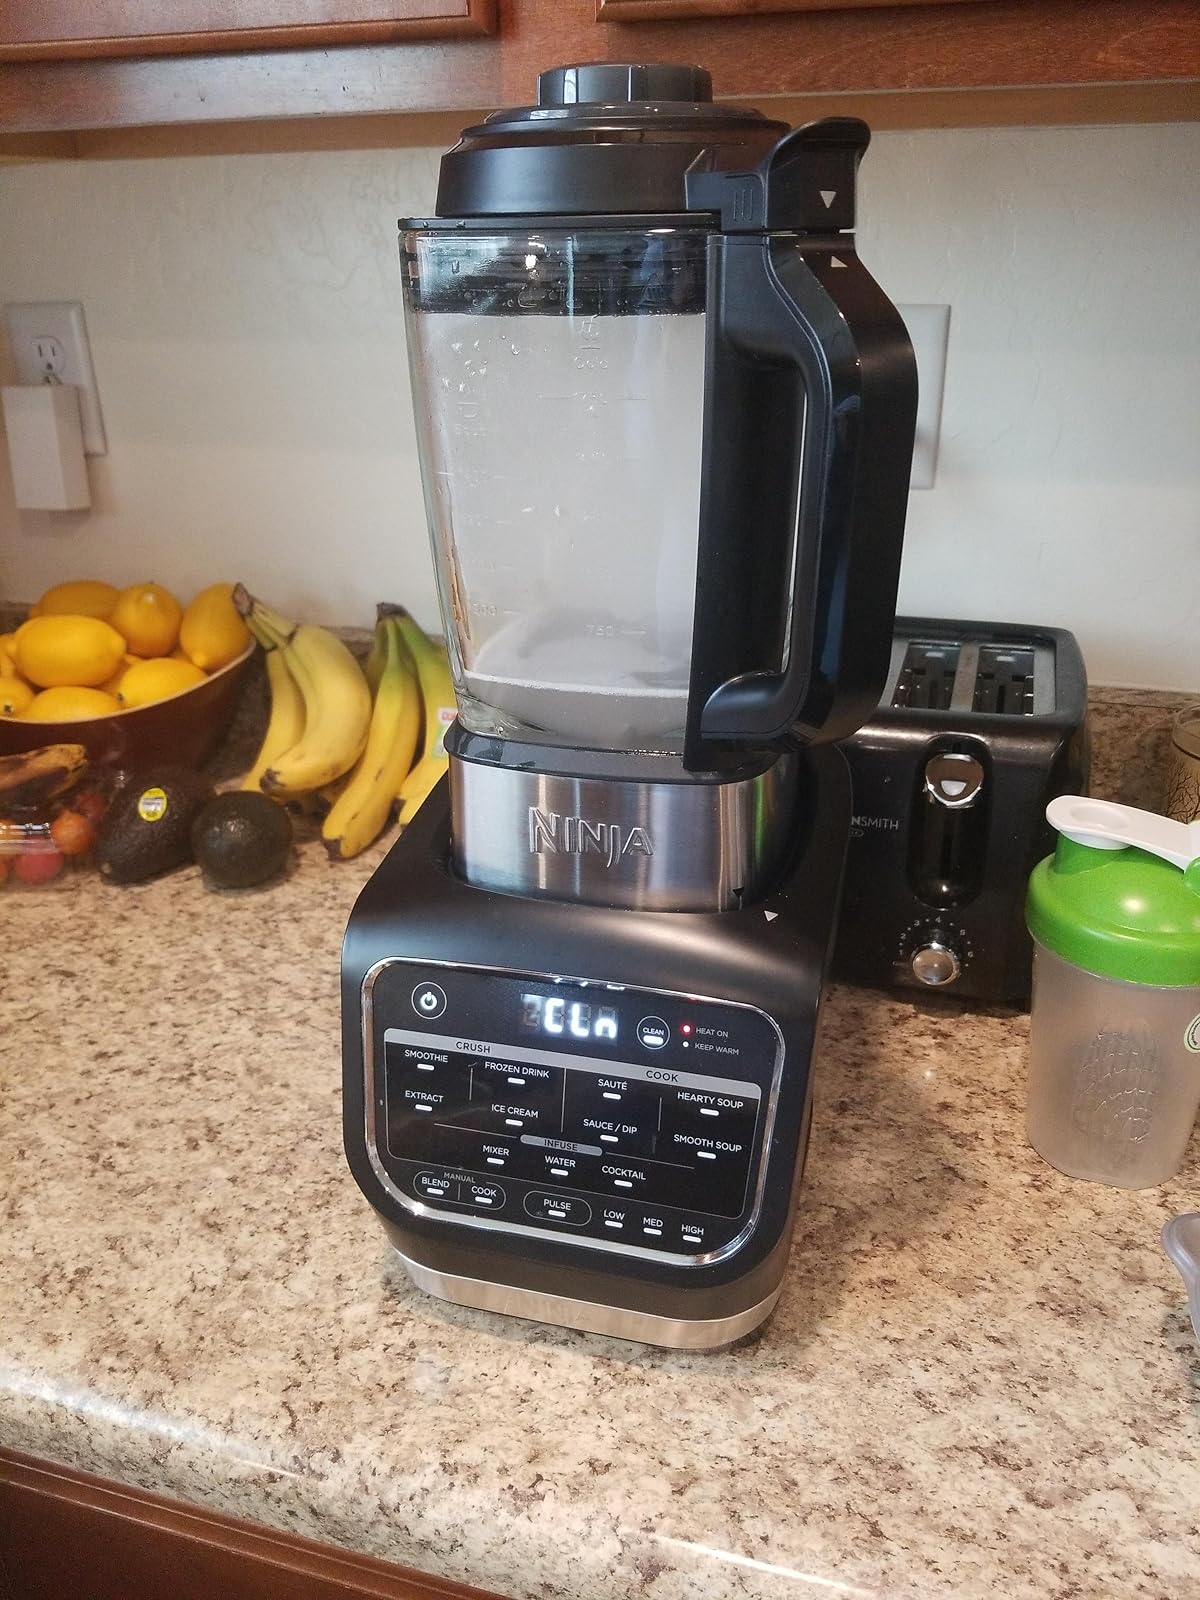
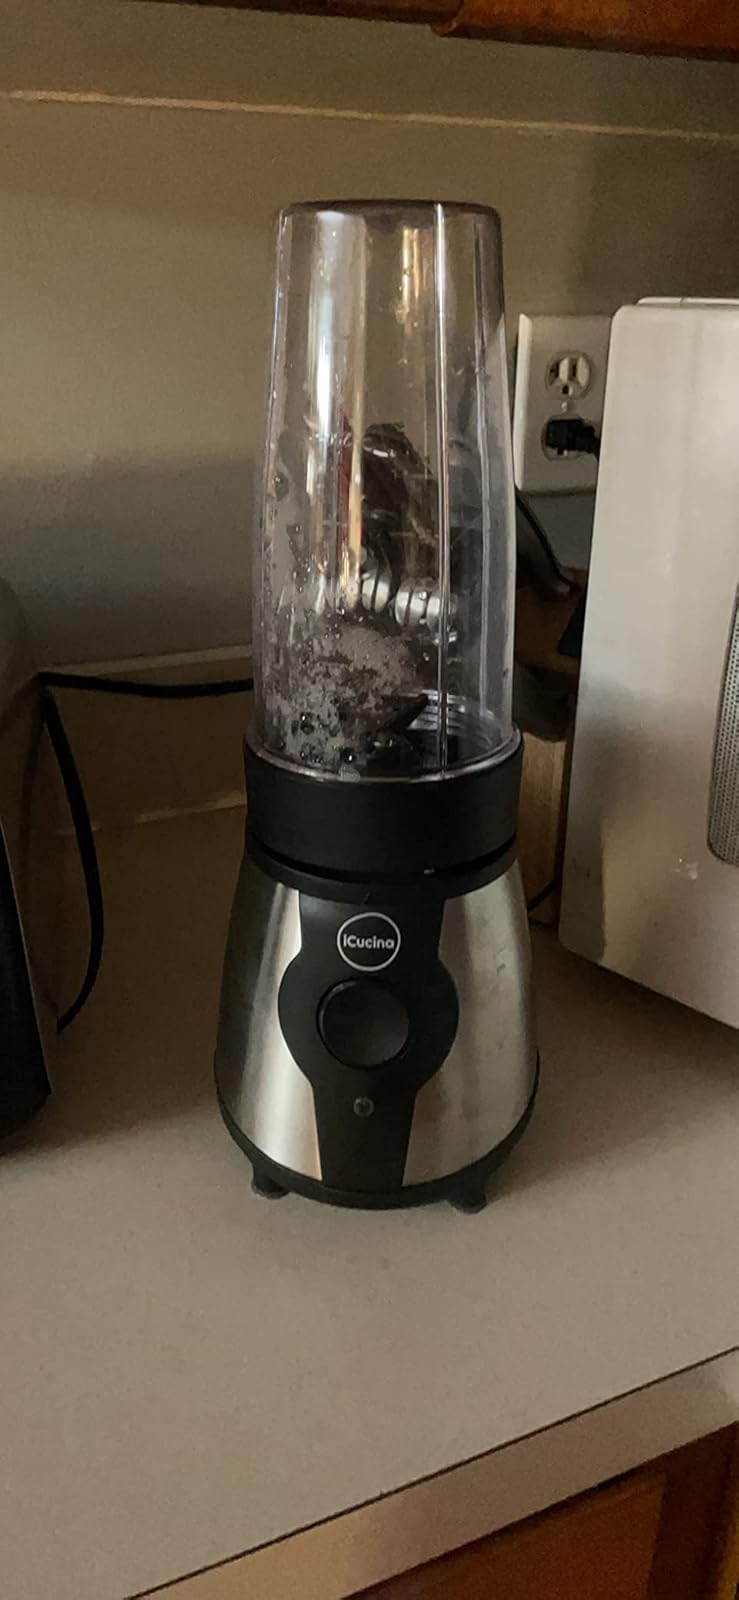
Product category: items_blender
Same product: no